Léon Gérin

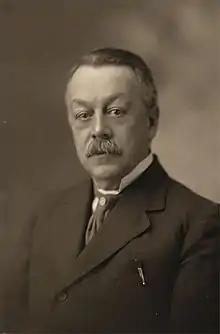
Léon Gérin, circa 1920

Léon Gérin (May 17, 1863 – January 15, 1951) was a Canadian lawyer, civil servant, and sociologist.